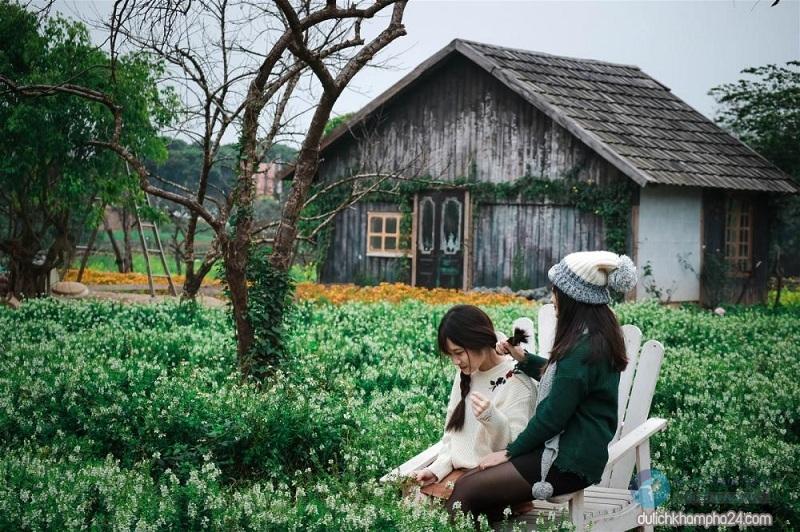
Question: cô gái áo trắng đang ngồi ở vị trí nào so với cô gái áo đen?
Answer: cô gái áo trắng ngồi bên phải cô gái áo đen